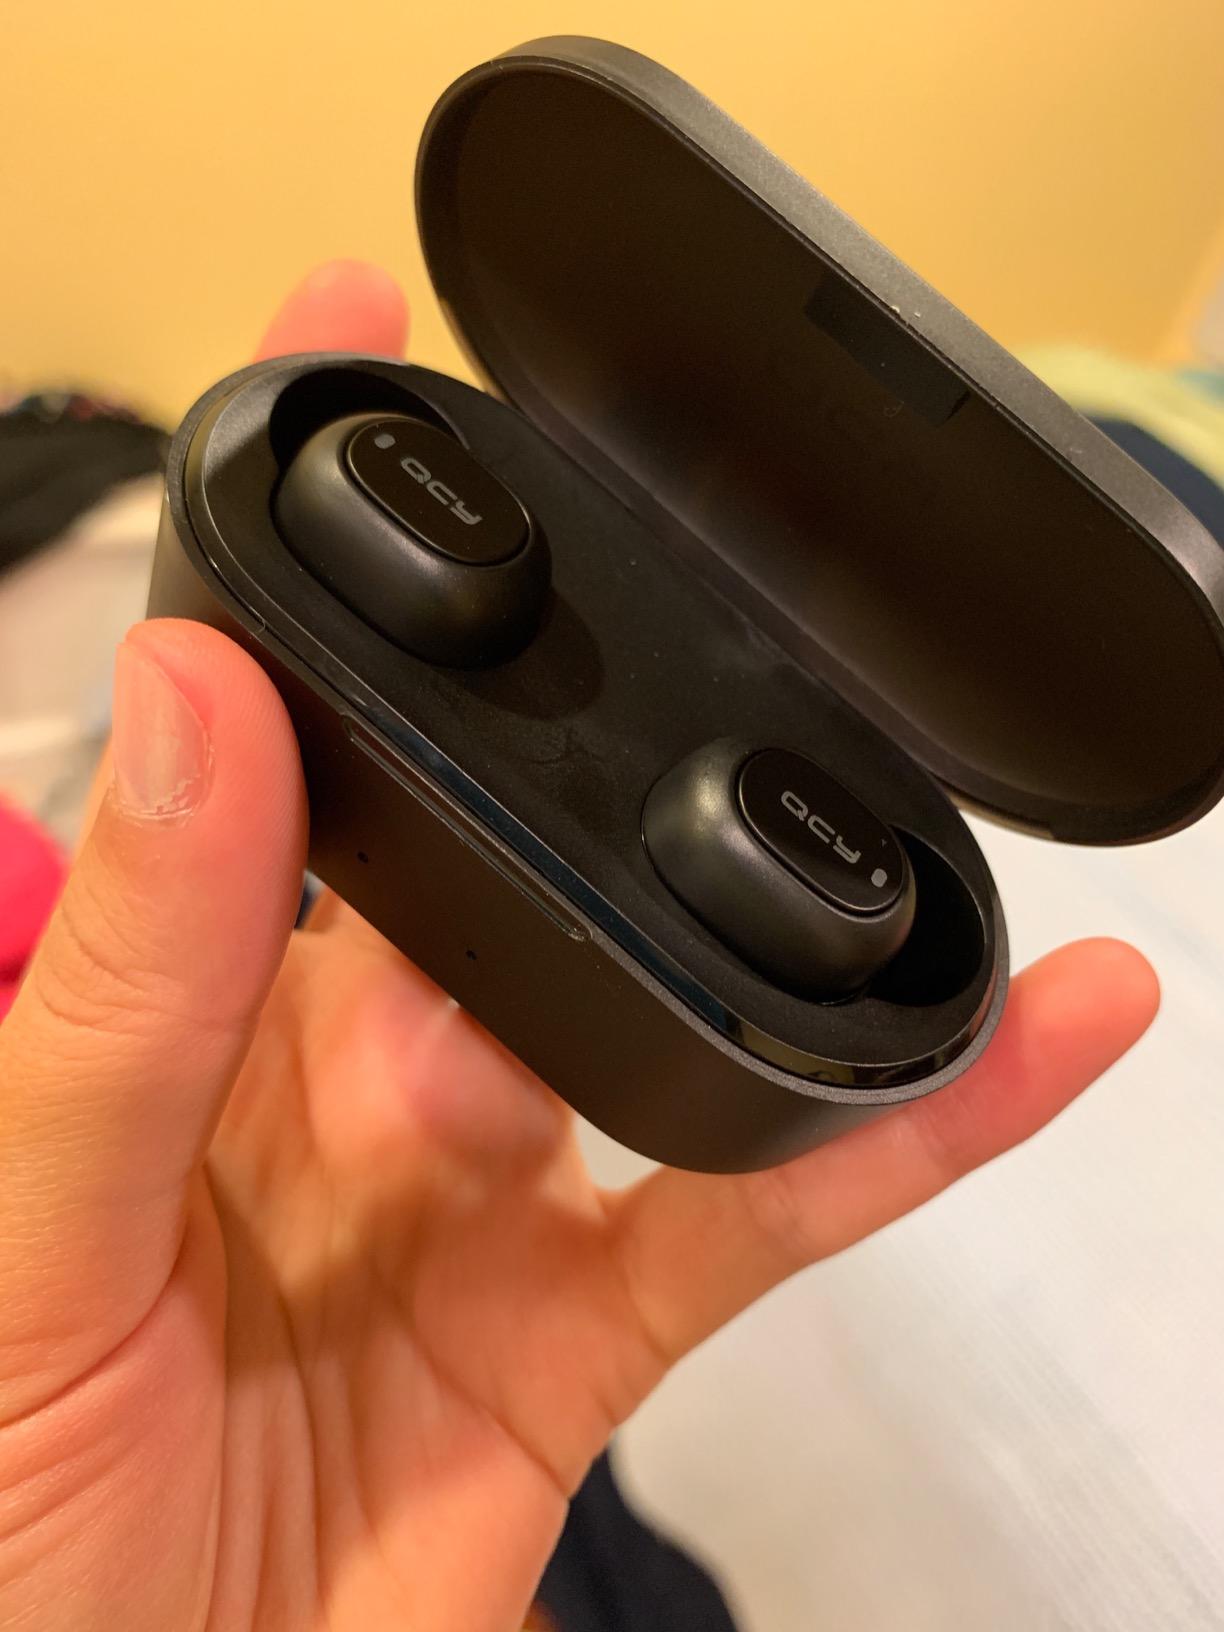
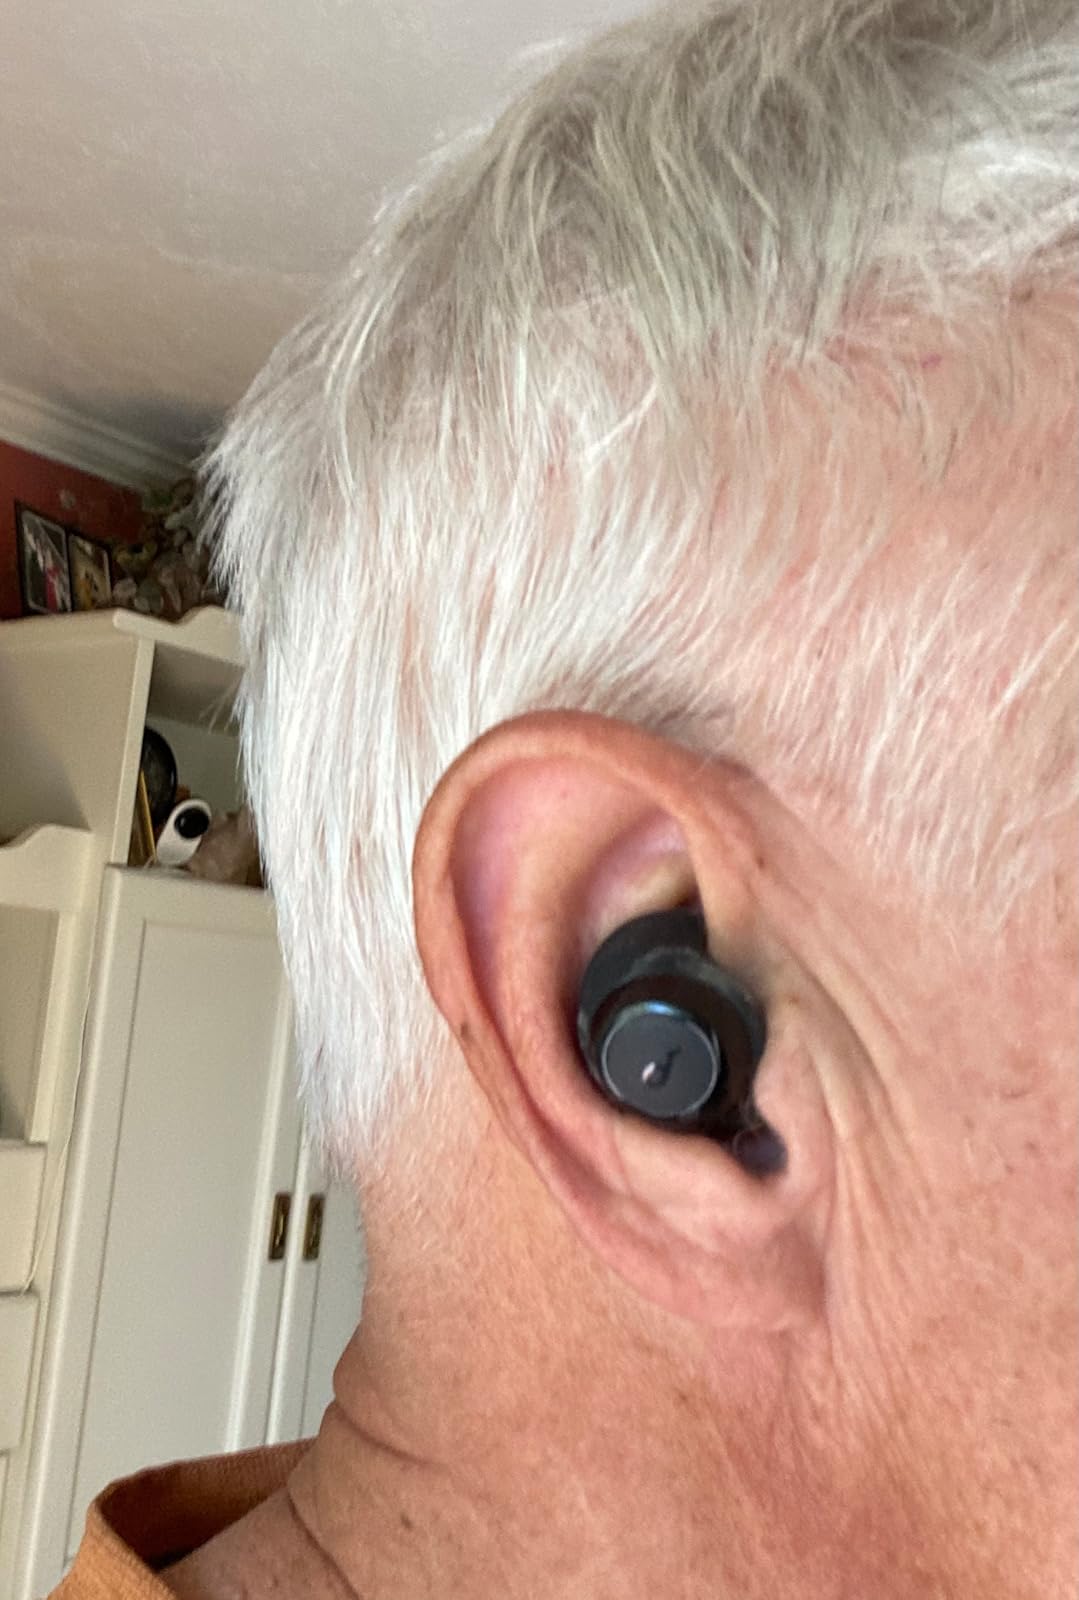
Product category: earbuds
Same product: no